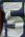
Number: 5